List of non-marine molluscs of Tanzania

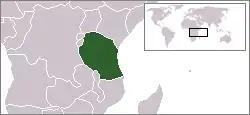
Location of Tanzania

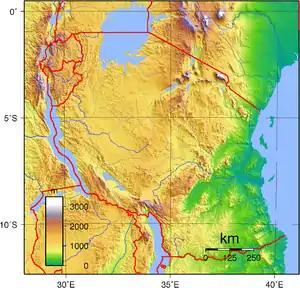
topography of Tanzania

The non-marine molluscs of Tanzania are a part of the molluscan fauna of Tanzania (wildlife of Tanzania).